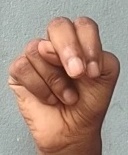
ASL sign: N